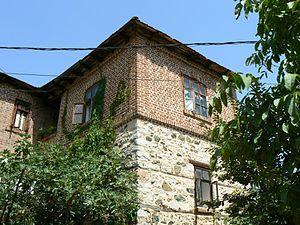
Vevtchani est un village du sud-ouest de la Macédoine du Nord, situé dans la municipalité de Vevtchani. Le village comptait 2433 habitants en 2002.
Le Drimkol, est une région naturelle du sud-ouest de la Macédoine du Nord, située entre la frontière albanaise et le cours du Drin noir. Son nom vient d'ailleurs de celui de la rivière, accolé au mot turc kol, qui désigne un détachement militaire ou une garde. Le Drimkol est compris dans les municipalités de Strouga et Vevtchani.